Ensanche de Pontevedra

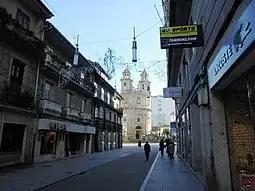
Michelena Street.

The liberal politician and bourgeois businessman Francisco Antonio Riestra Vallaure was responsible for most of the city's early expansion (l'Ensanche). Pontevedra's new street system was initiated by Francisco Riestra with the laying out of Michelena Street in 1856, along the line of the old city wall. In 1880, Alejandro Sesmero planned the bourgeois expansion to the south-west of the old town, with the construction of the España Square from 1880 and Alameda Street in 1881 (formerly known as Straw Street) and the Gran Vía de Montero Ríos in 1893. The project was completed with the gradual development of Riestra Street. The opening up of these new streets brought the medieval town closer to this new part of the city. Similarly, as part of this bourgeois expansion, the Alameda de Pontevedra, corresponding to the former Dominican field, was redeveloped at the same time as the España Square, and the Palm Trees Park, the former St Joseph's fairground, began to be developed. Between 1884 and 1926, three remarkable buildings were constructed on the Gran Vía de Montero Ríos to house the provincial capital's institutions (the Palace of the Deputation, the Provincial High School building, the School of Arts and Crafts building and the Normal School) and between 1905 and 1909, opposite the Doctor Marescot gardens, the new large building of the Saint Ferdinand barracks was built.